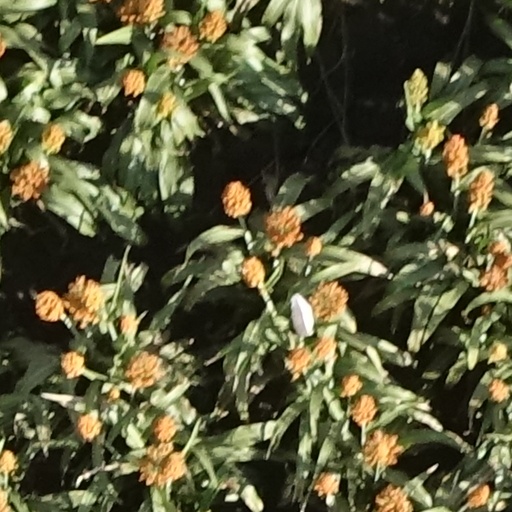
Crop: sorghum